Dappy

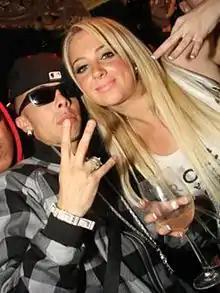
Dappy and Tulisa Contostavlos, 2012

Costadinos Contostavlos (Greek: Κωνσταντίνος Κοντόσταυλος; born 11 June 1987), better known by his stage name Dappy, is an English rapper, singer, songwriter and actor. He is the lead singer of the Camden-based hip hop and grime trio N-Dubz, with his cousin Tulisa and Fazer. He was known for his lack of dress sense and his love for what he describes as "eye-catching headwear". His trademark was wearing a selection of woolly chullos (sometimes referred to as "Dappy hats"), turning up one or both of the ear-flaps of the hat.